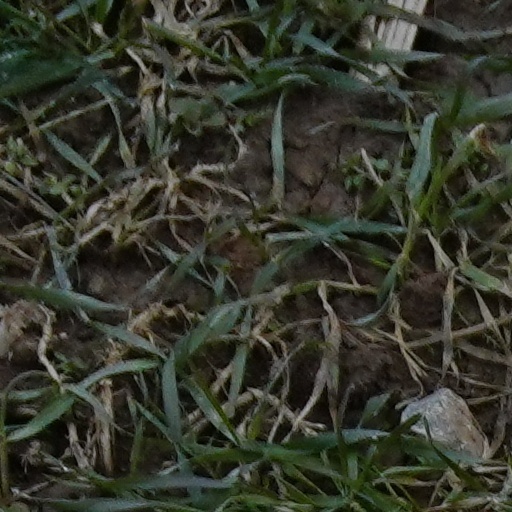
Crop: wheat